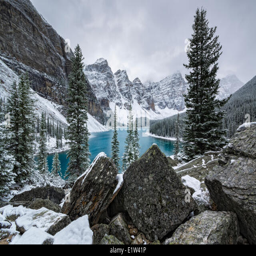
lake and tourist attraction after a snow storm .